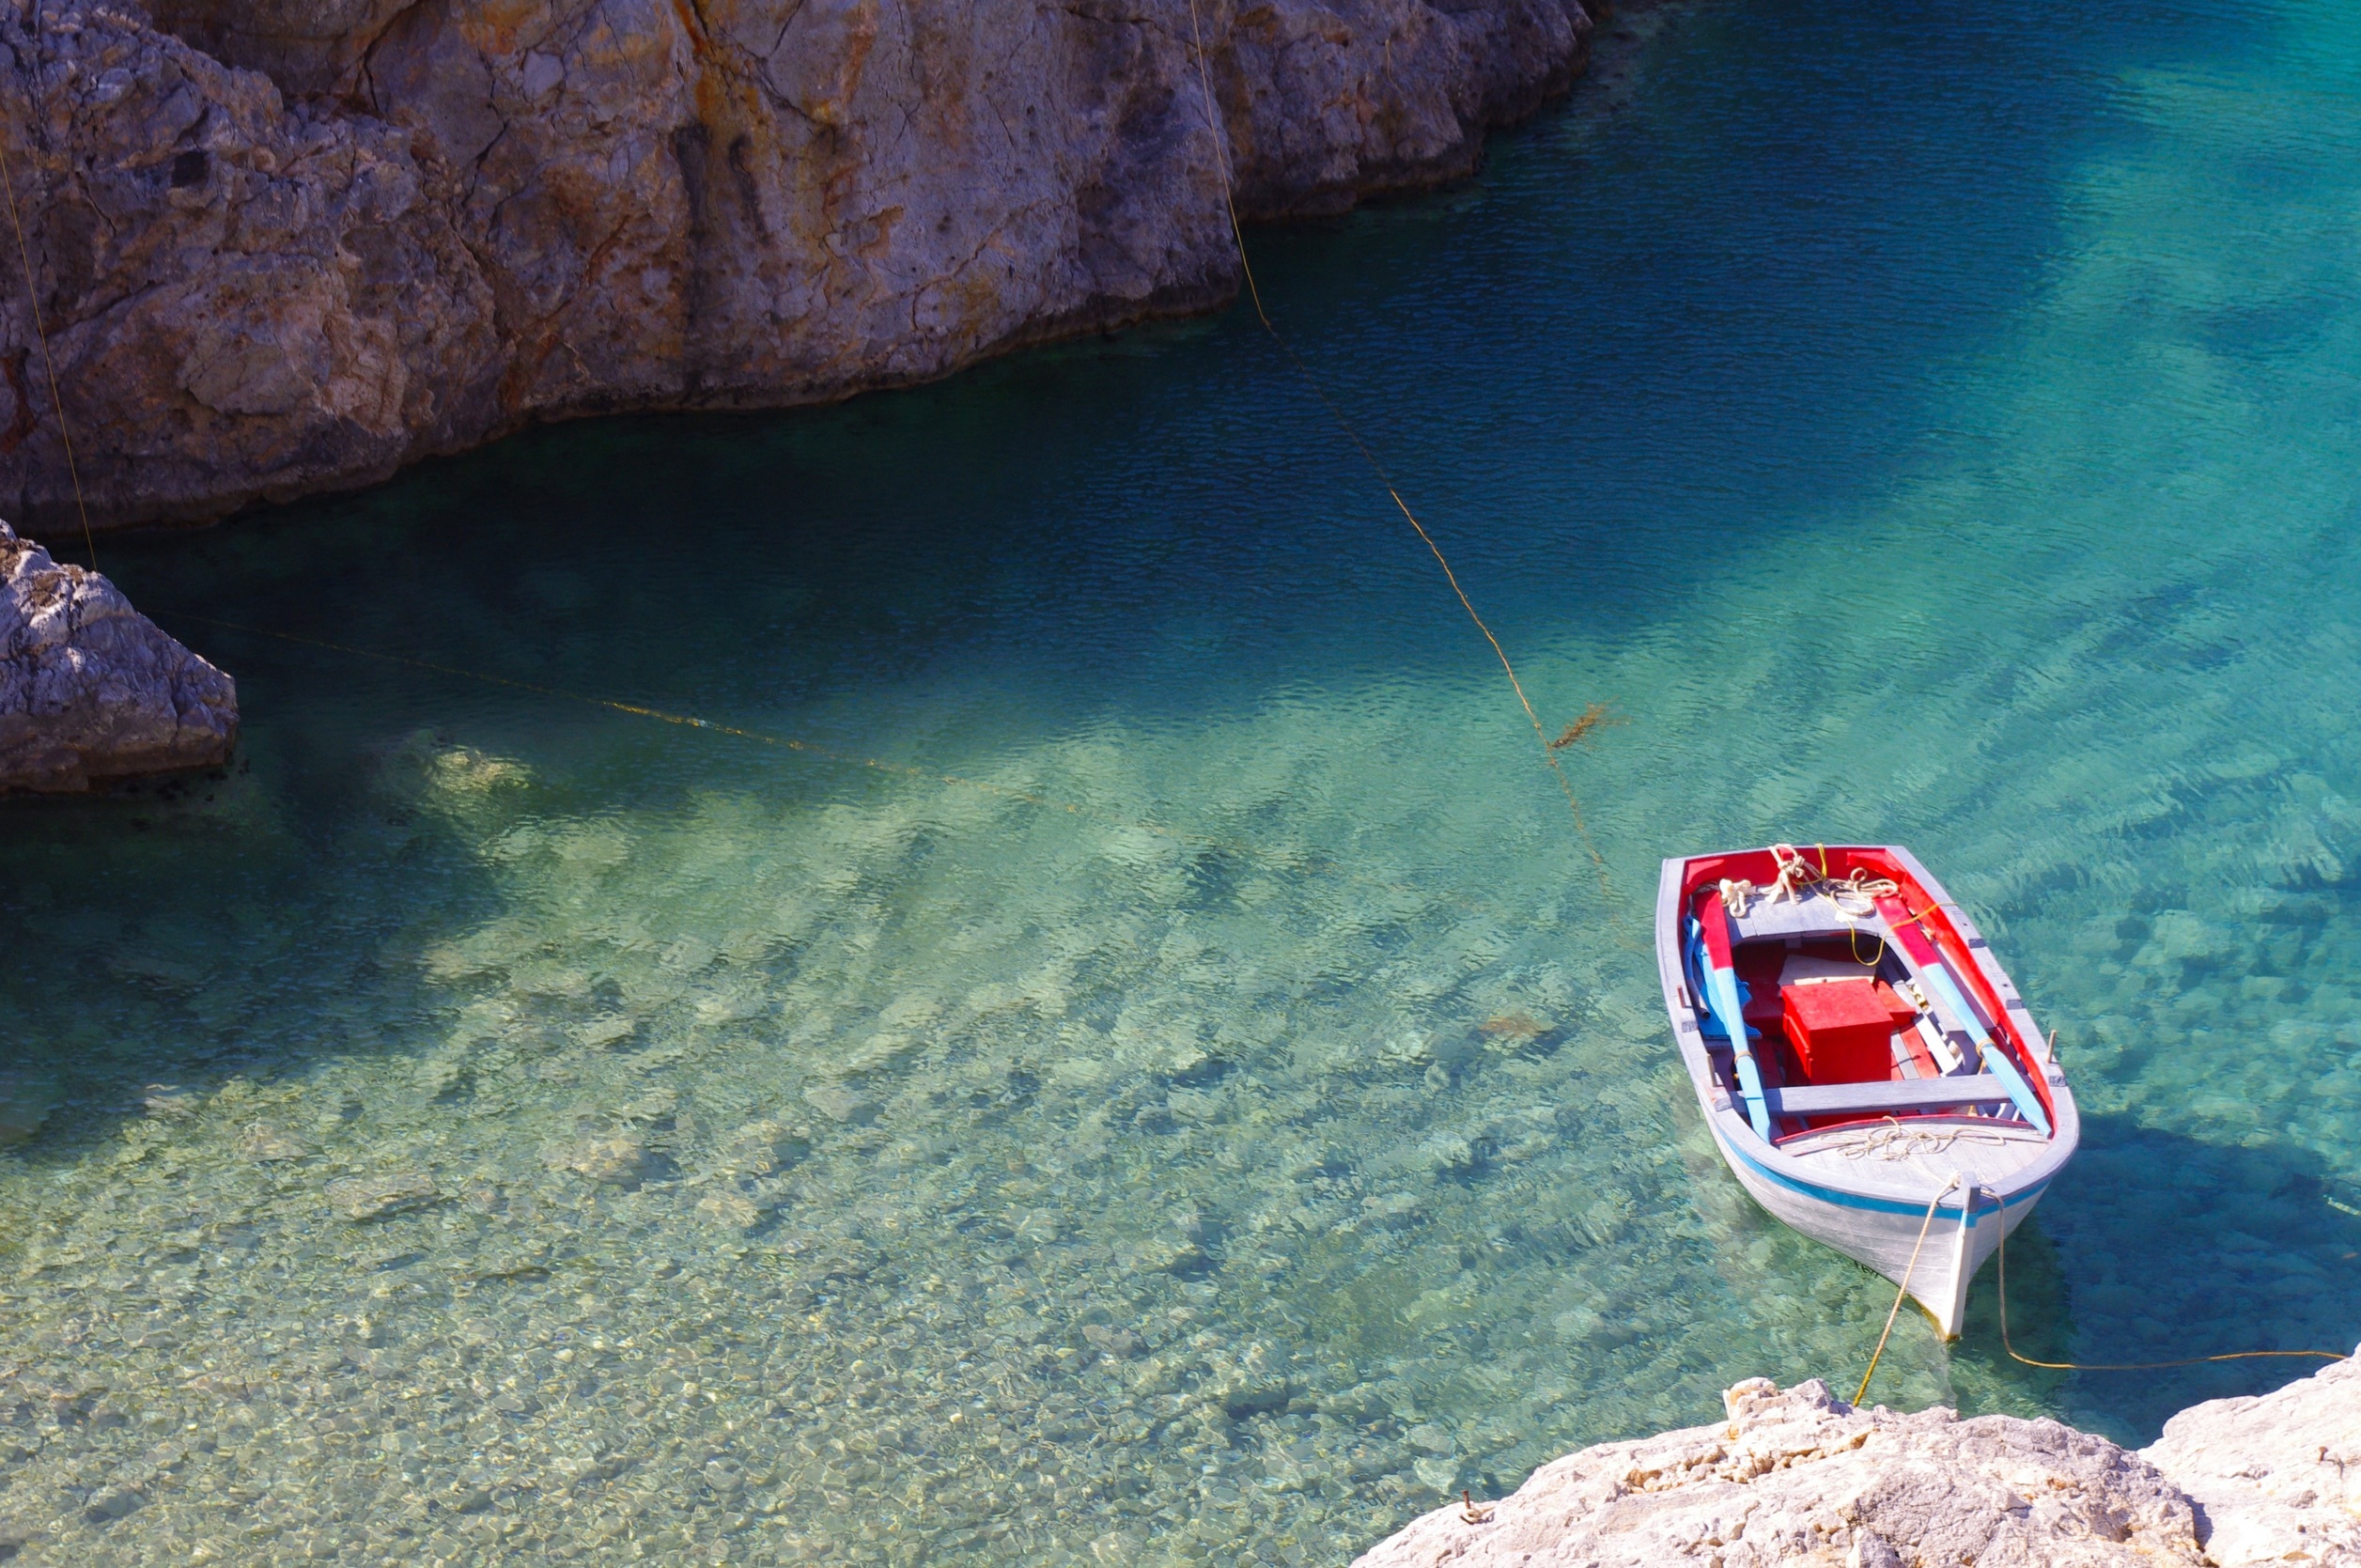
sea, coast, water, nature, rock, ocean, boat, coastal, stone, summer, vacation, travel, cliff, idyllic, vehicle, relax, tropical, peaceful, island, blue, extreme sport, tourism, terrain, landform, aerial photography